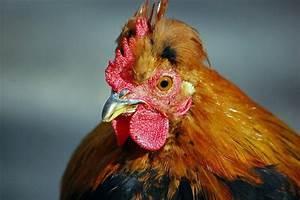
chicken